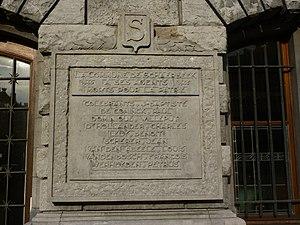
Plaque commémorative sur la façade de l'Hôtel communal de Schaerbeek à Bruxelles, Belgique.